Wing Fort House

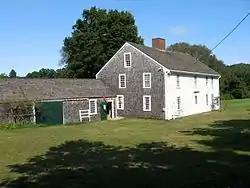
The house in 2013

Wing Fort House is a historic house at Spring Hill Road in East Sandwich, Massachusetts, located within the Spring Hill Historic District. It was built in 1641 and added to the National Register of Historic Places in 1976.